Michael Röckner

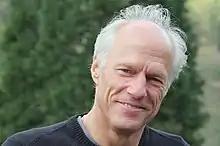
Michael Röckner

Michael Röckner is a mathematician working in the fields of Stochastic analysis and Mathematical Physics.